Coinage in Anglo-Saxon England

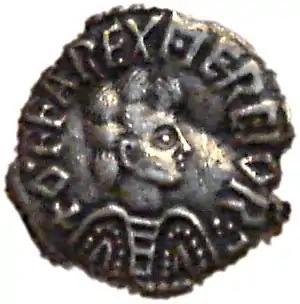
Coin of Offa, king of Mercia, 757-796, with the Latin legend OFFA REX MERCIOR; British coins still carry Latin inscriptions in the 21st century.

In the latter part of the 8th century a new style of silver penny appeared in Anglo-Saxon England, thinner and commonly bearing the names of both the king and the moneyer who had struck it. This new type of penny was apparently first introduced in the reign of the Mercian King Offa in about 760.